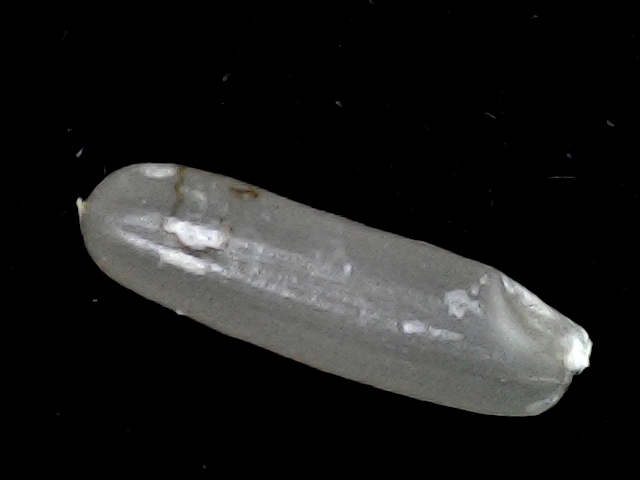
Rice variety: BD57